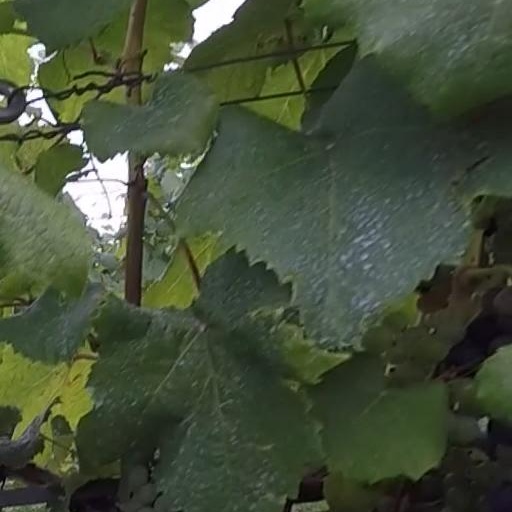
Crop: grape